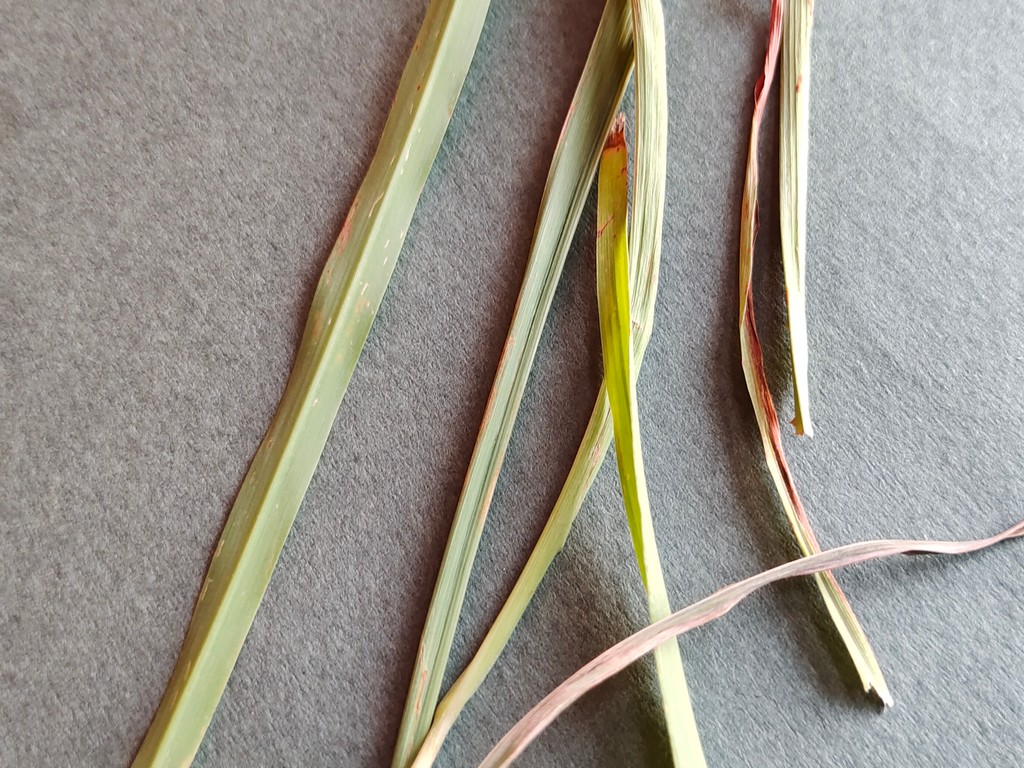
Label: Unhealthy